Waterloo campaign

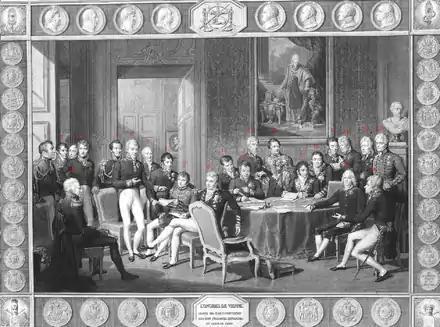
Plenipotentiaries at the Congress of Vienna

A further treaty (the ) was ratified on 25 March in which each of the Great European Powers agreed to pledge 150,000 men for the coming conflict. Such a number was not possible for Great Britain, as her standing army was smaller than the three of her peers. Besides, her forces were scattered around the globe, with many units still in Canada, where the War of 1812 had recently ceased. With this in mind she made up her numerical deficiencies by paying subsidies to the other Powers and to the other states of Europe that would contribute contingents.